15th Punjab Regiment

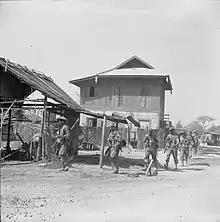
Men of the 1st Battalion, 15th Punjab Regiment taking up positions on the perimeter of Fort Dufferin at Mandalay, 10-11 March 1945.

During the Second World War, the 15th Punjab Regiment raised ten new battalions. Most of the active battalions were engaged in fighting the Japanese in the Far East except the 3rd Battalion, which fought in Somaliland and Italy. The performance of the 4th Battalion in Burma in particular was outstanding. The battalion suffered 921 casualties and was awarded numerous gallantry awards including two Victoria Crosses to Lieutenant Karamjeet Singh Judge and Naik Gian Singh.